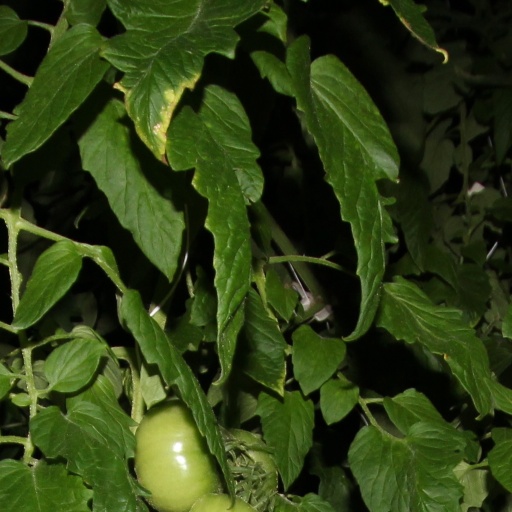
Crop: tomato